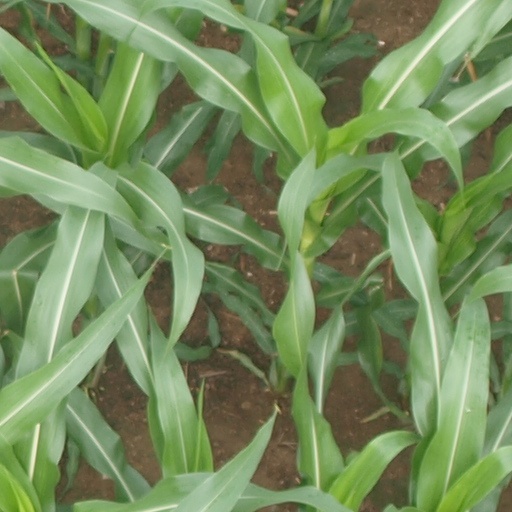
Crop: maize; corn